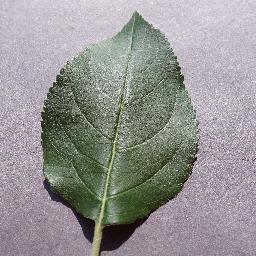
Label: Apple___healthy